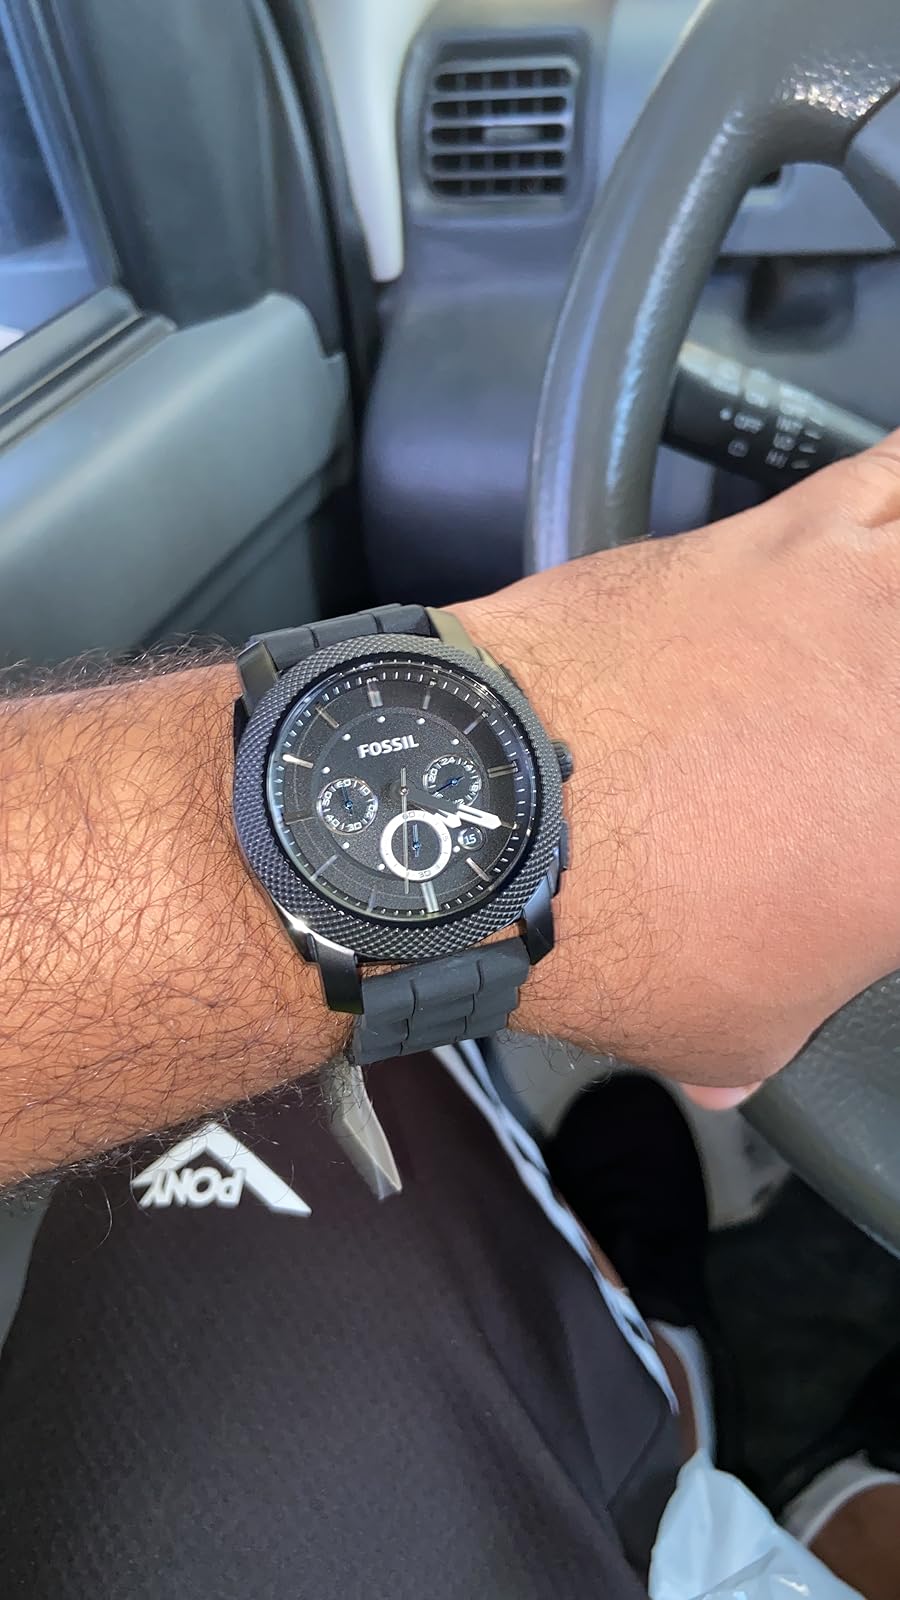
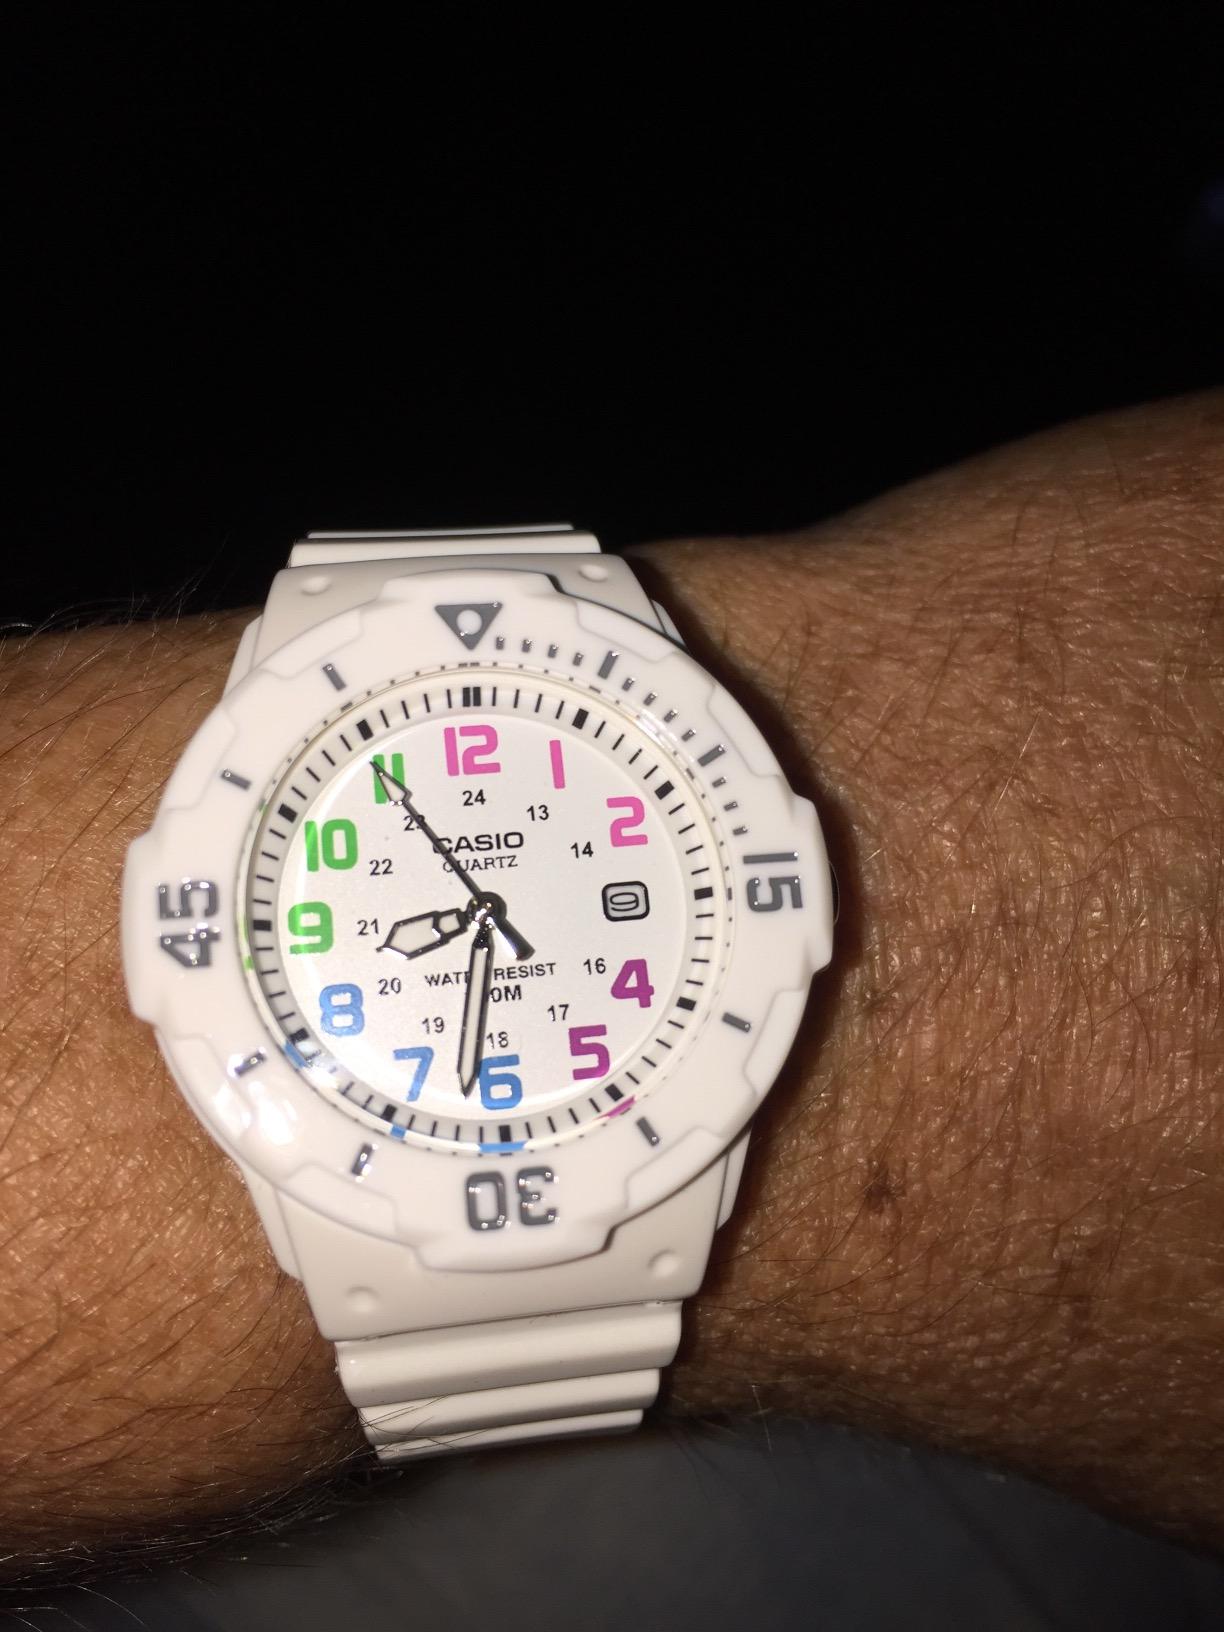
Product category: accessories_watch
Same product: no